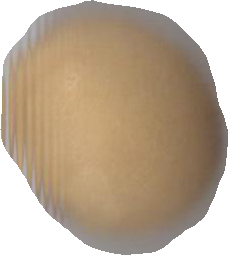
Variety: Dega